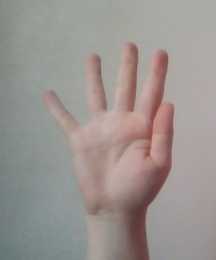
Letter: sheen